Shanghai Media Group

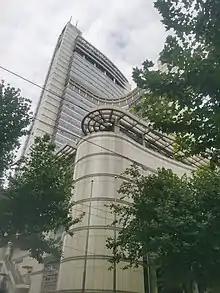
Headquarters of Shanghai Media Group

Radio and Television Station of Shanghai (RTS), a Shanghai-based state media outlet, and its wholly owned subsidiary, Shanghai Media Group (SMG), represent one of the largest state-owned media conglomerates of the People's Republic of China, with the most complete portfolio of media and related businesses.